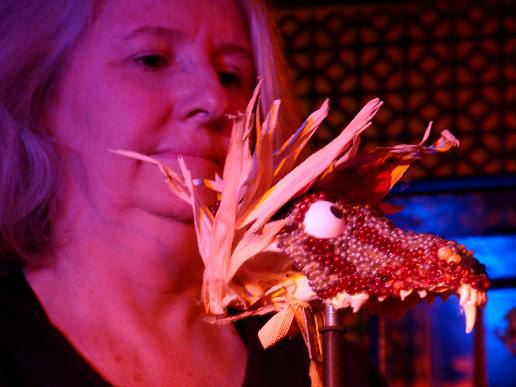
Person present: Yes